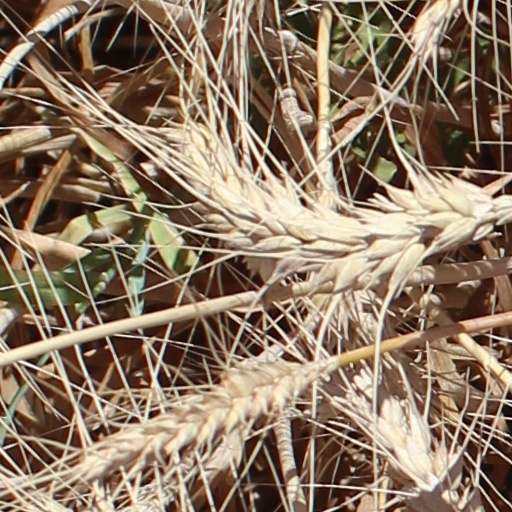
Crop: wheat